Chevrolet Caprice

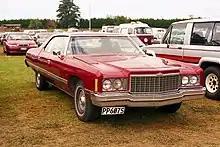
1974 Chevrolet Caprice Classic Sports Sedan

Wagons featured a "clamshell" design marketed as the "Glide-away" tailgate, also called a "disappearing" tailgate because when open, the tailgate was completely out of view. On the clamshell design, the rear power-operated glass slid up into the roof and the lower tailgate (with either manual or optional power operation), lowered completely below the load floor. The manual lower tailgate was counterbalanced by a torque rod similar to the torque rods used in holding a trunk lid open, requiring a 35 lb push to fully lower the gate. Raising the manual gate required a 5 lb pull via a handhold integral to the top edge of the retractable gate. The power operation of both upper glass and lower tailgate became standard equipment in later model years. Wagons with the design featured an optional third row of forward-facing seats accessed by the rear side doors and a folding second-row seat — and could accommodate a sheet of building material with rear seats folded. The clamshell design required no increased footprint or operational area to open, allowing a user to stand at the cargo opening without the impediment of a door — for example, in a closed garage.